Eva Wagner-Pasquier

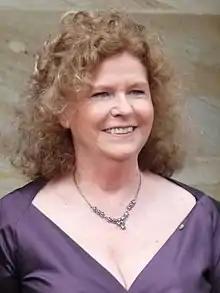
Eva Wagner-Pasquier in 2009.

Eva Wagner-Pasquier (born 14 April 1945, in Oberwarmensteinach) is a German opera manager. She is the daughter of Wolfgang Wagner and Ellen Drexel. She was born by candlelight in her grandmother Winifred's cottage in the Fichtel Mountains.